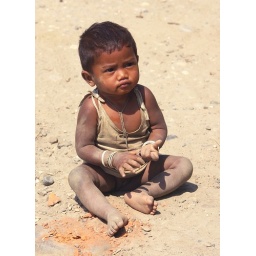
I saw this small girl sitting on a track near the entrance of Manas National Park, in Assam, India.